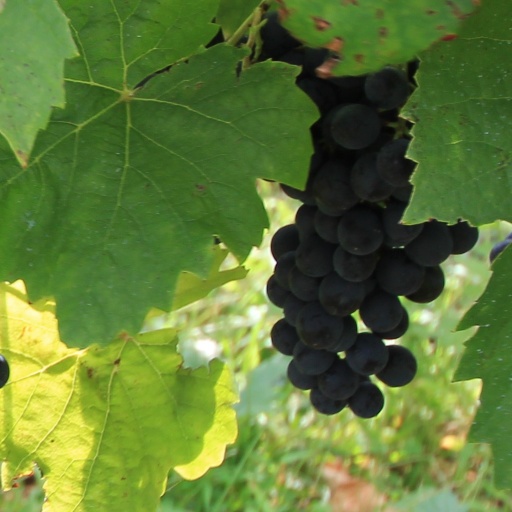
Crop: grape